Shin-Tochigi Station

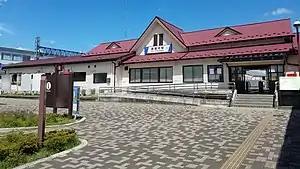
The station building in August 2021

is a junction railway station in the city of Tochigi, Tochigi Prefecture, Japan, operated by the private railway operator Tōbu Railway. The station is numbered "TN-12".